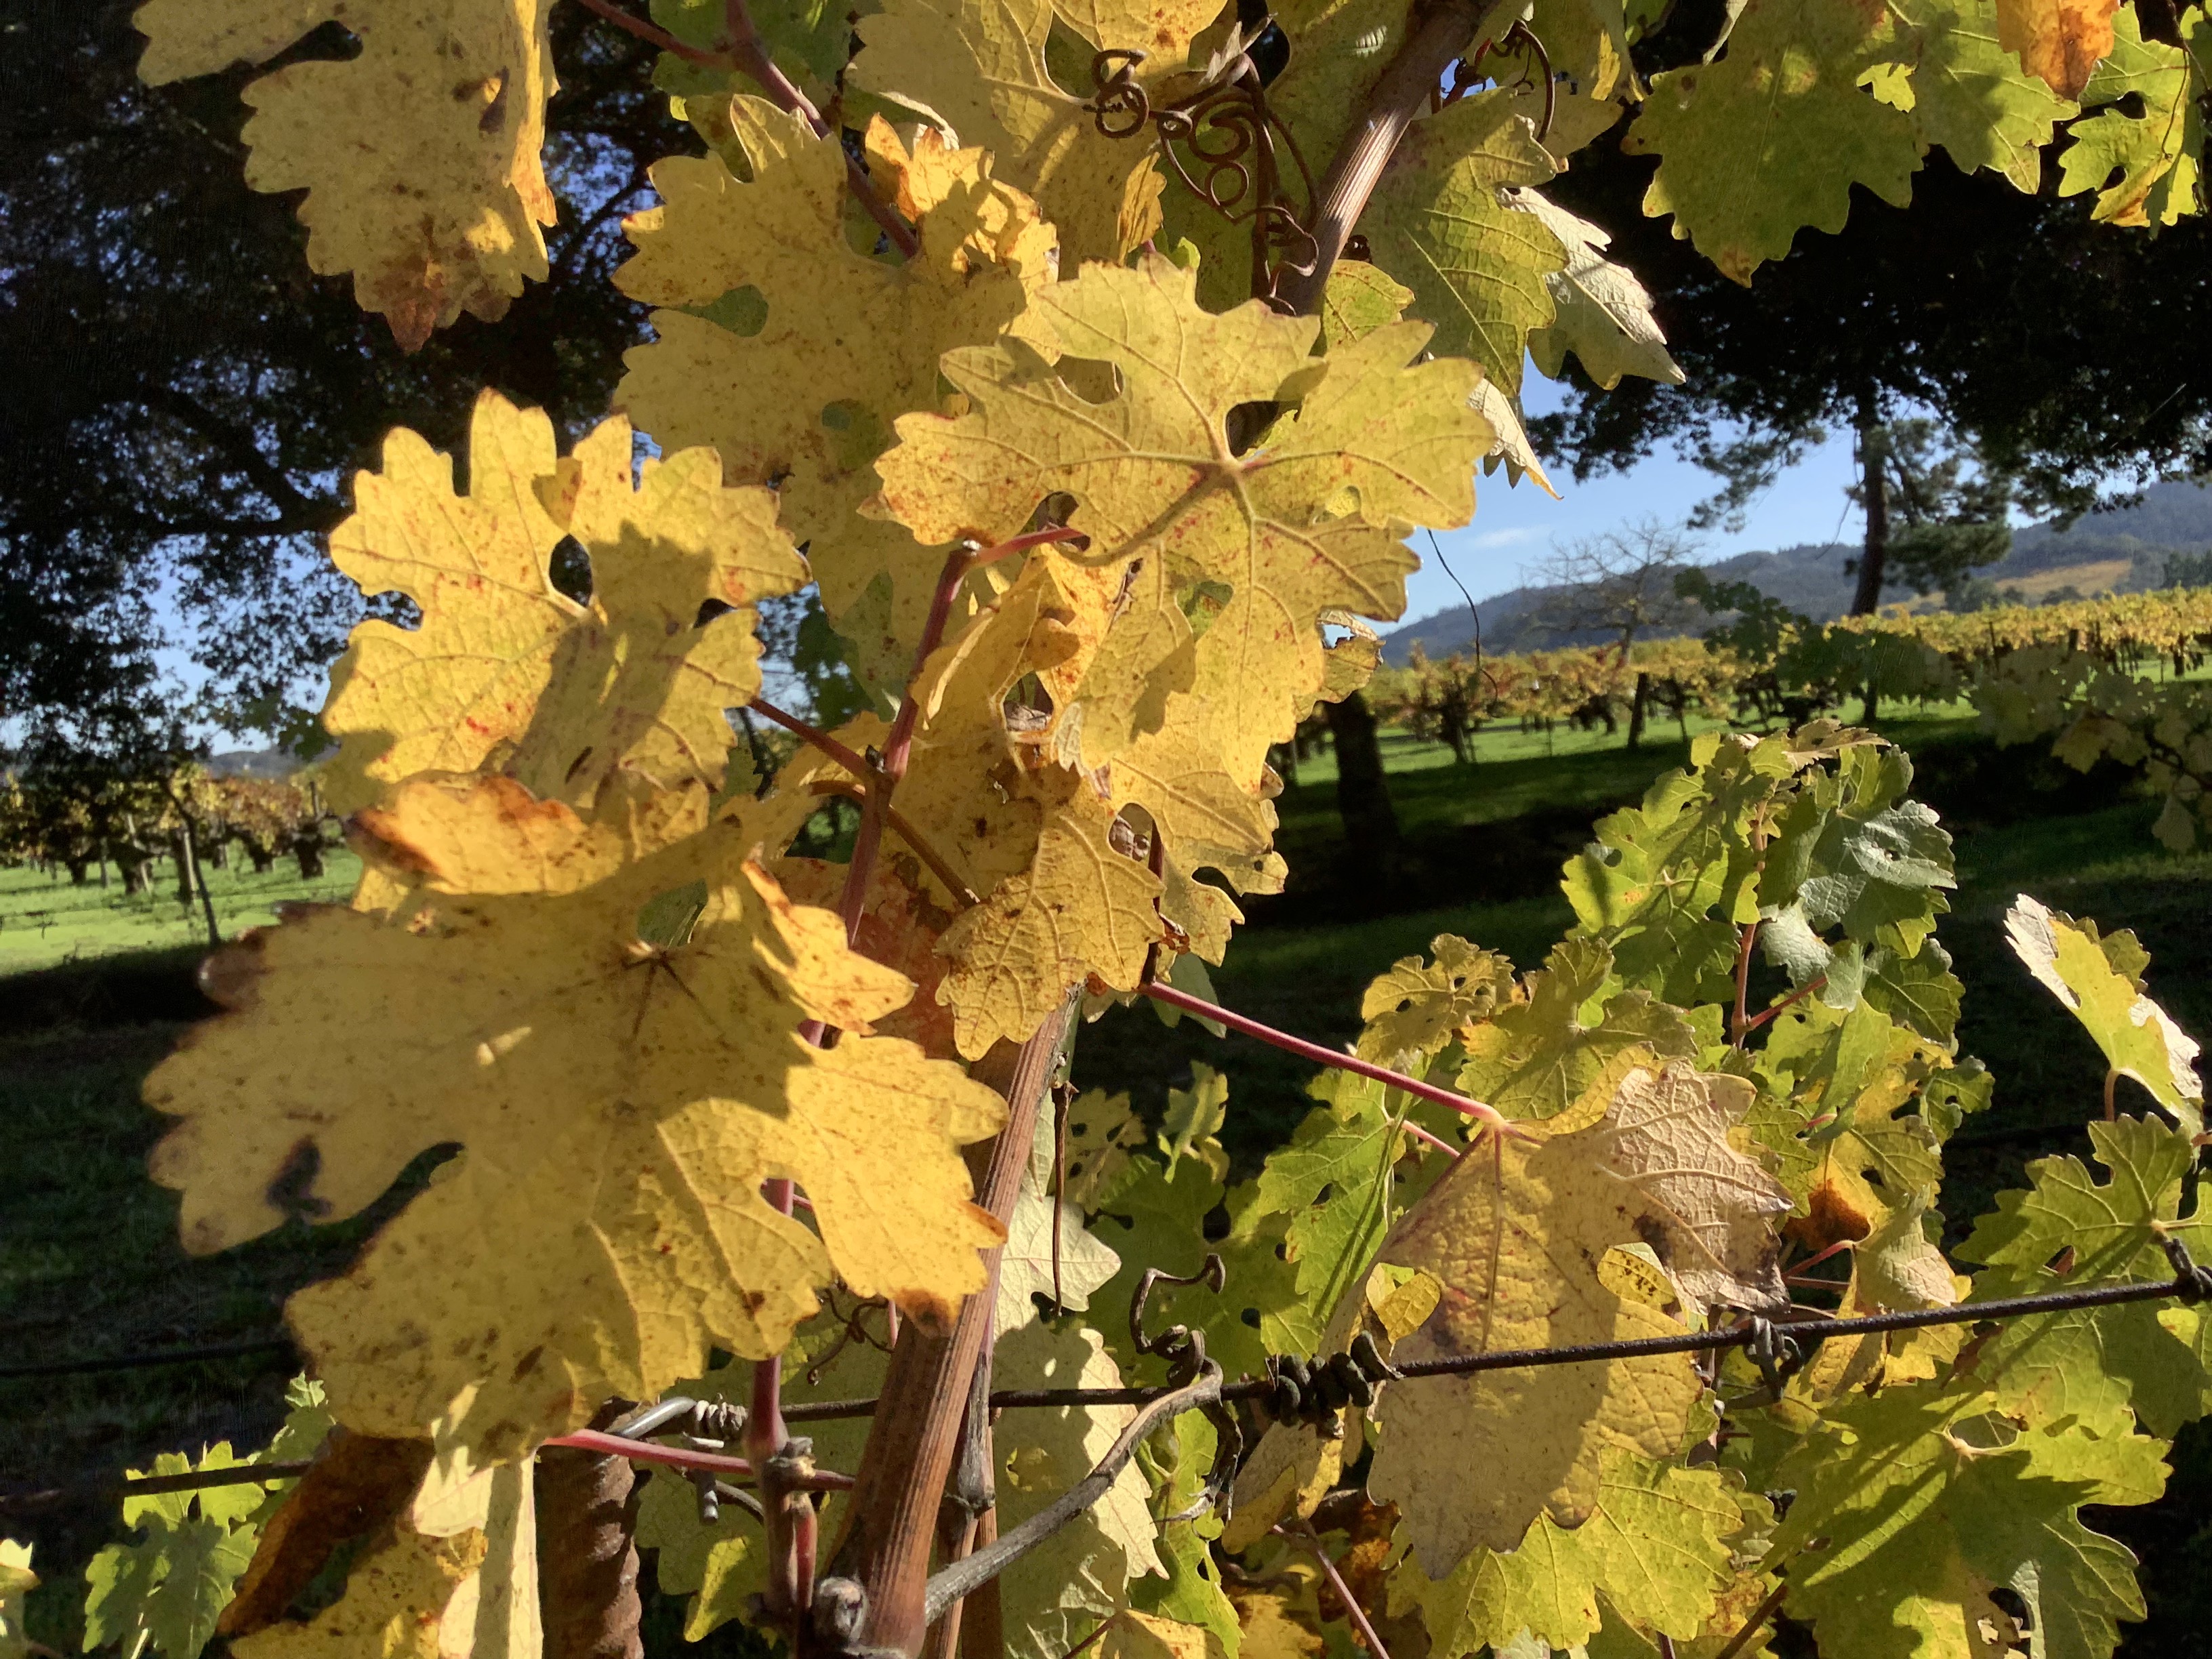
Label: No Virus